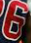
Number: 6